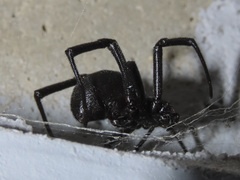
Species: Lactrodectus_hesperus